Pelorosaurus

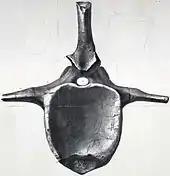
NHMUK PV R28633 (formerly BMNH R28633), one of nine caudal vertebrae in 1853 referred by Owen to "P. conybeari"

"Pelorosaurus" was one of the first sauropods to be identified as a dinosaur, although it was not the first to be discovered. Richard Owen had discovered "Cetiosaurus" in 1841 but had incorrectly identified it as a gigantic sea-going crocodile-like reptile. Mantell identified "Pelorosaurus" as a dinosaur, living on land.